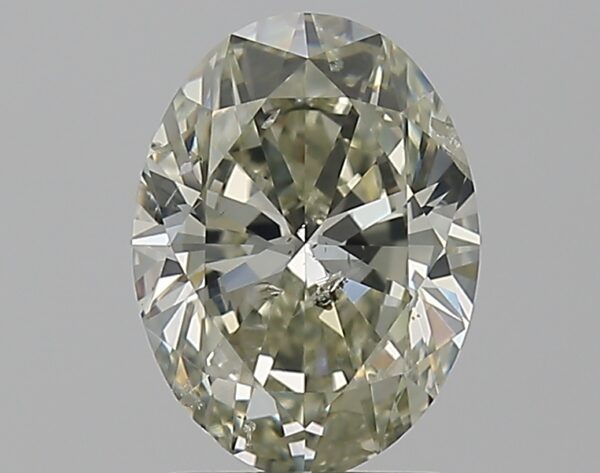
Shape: oval
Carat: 1.52
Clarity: SI2
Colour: M
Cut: VG
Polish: VG
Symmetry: VG
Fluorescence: N
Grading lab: IGI
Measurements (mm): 8.78 x 6.58 x 3.98